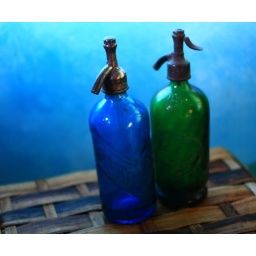
strobist-ism: 540ez(1/128pwr) to camera left pointed at wall just above bottles. white reflector to camera right very close to bottles.